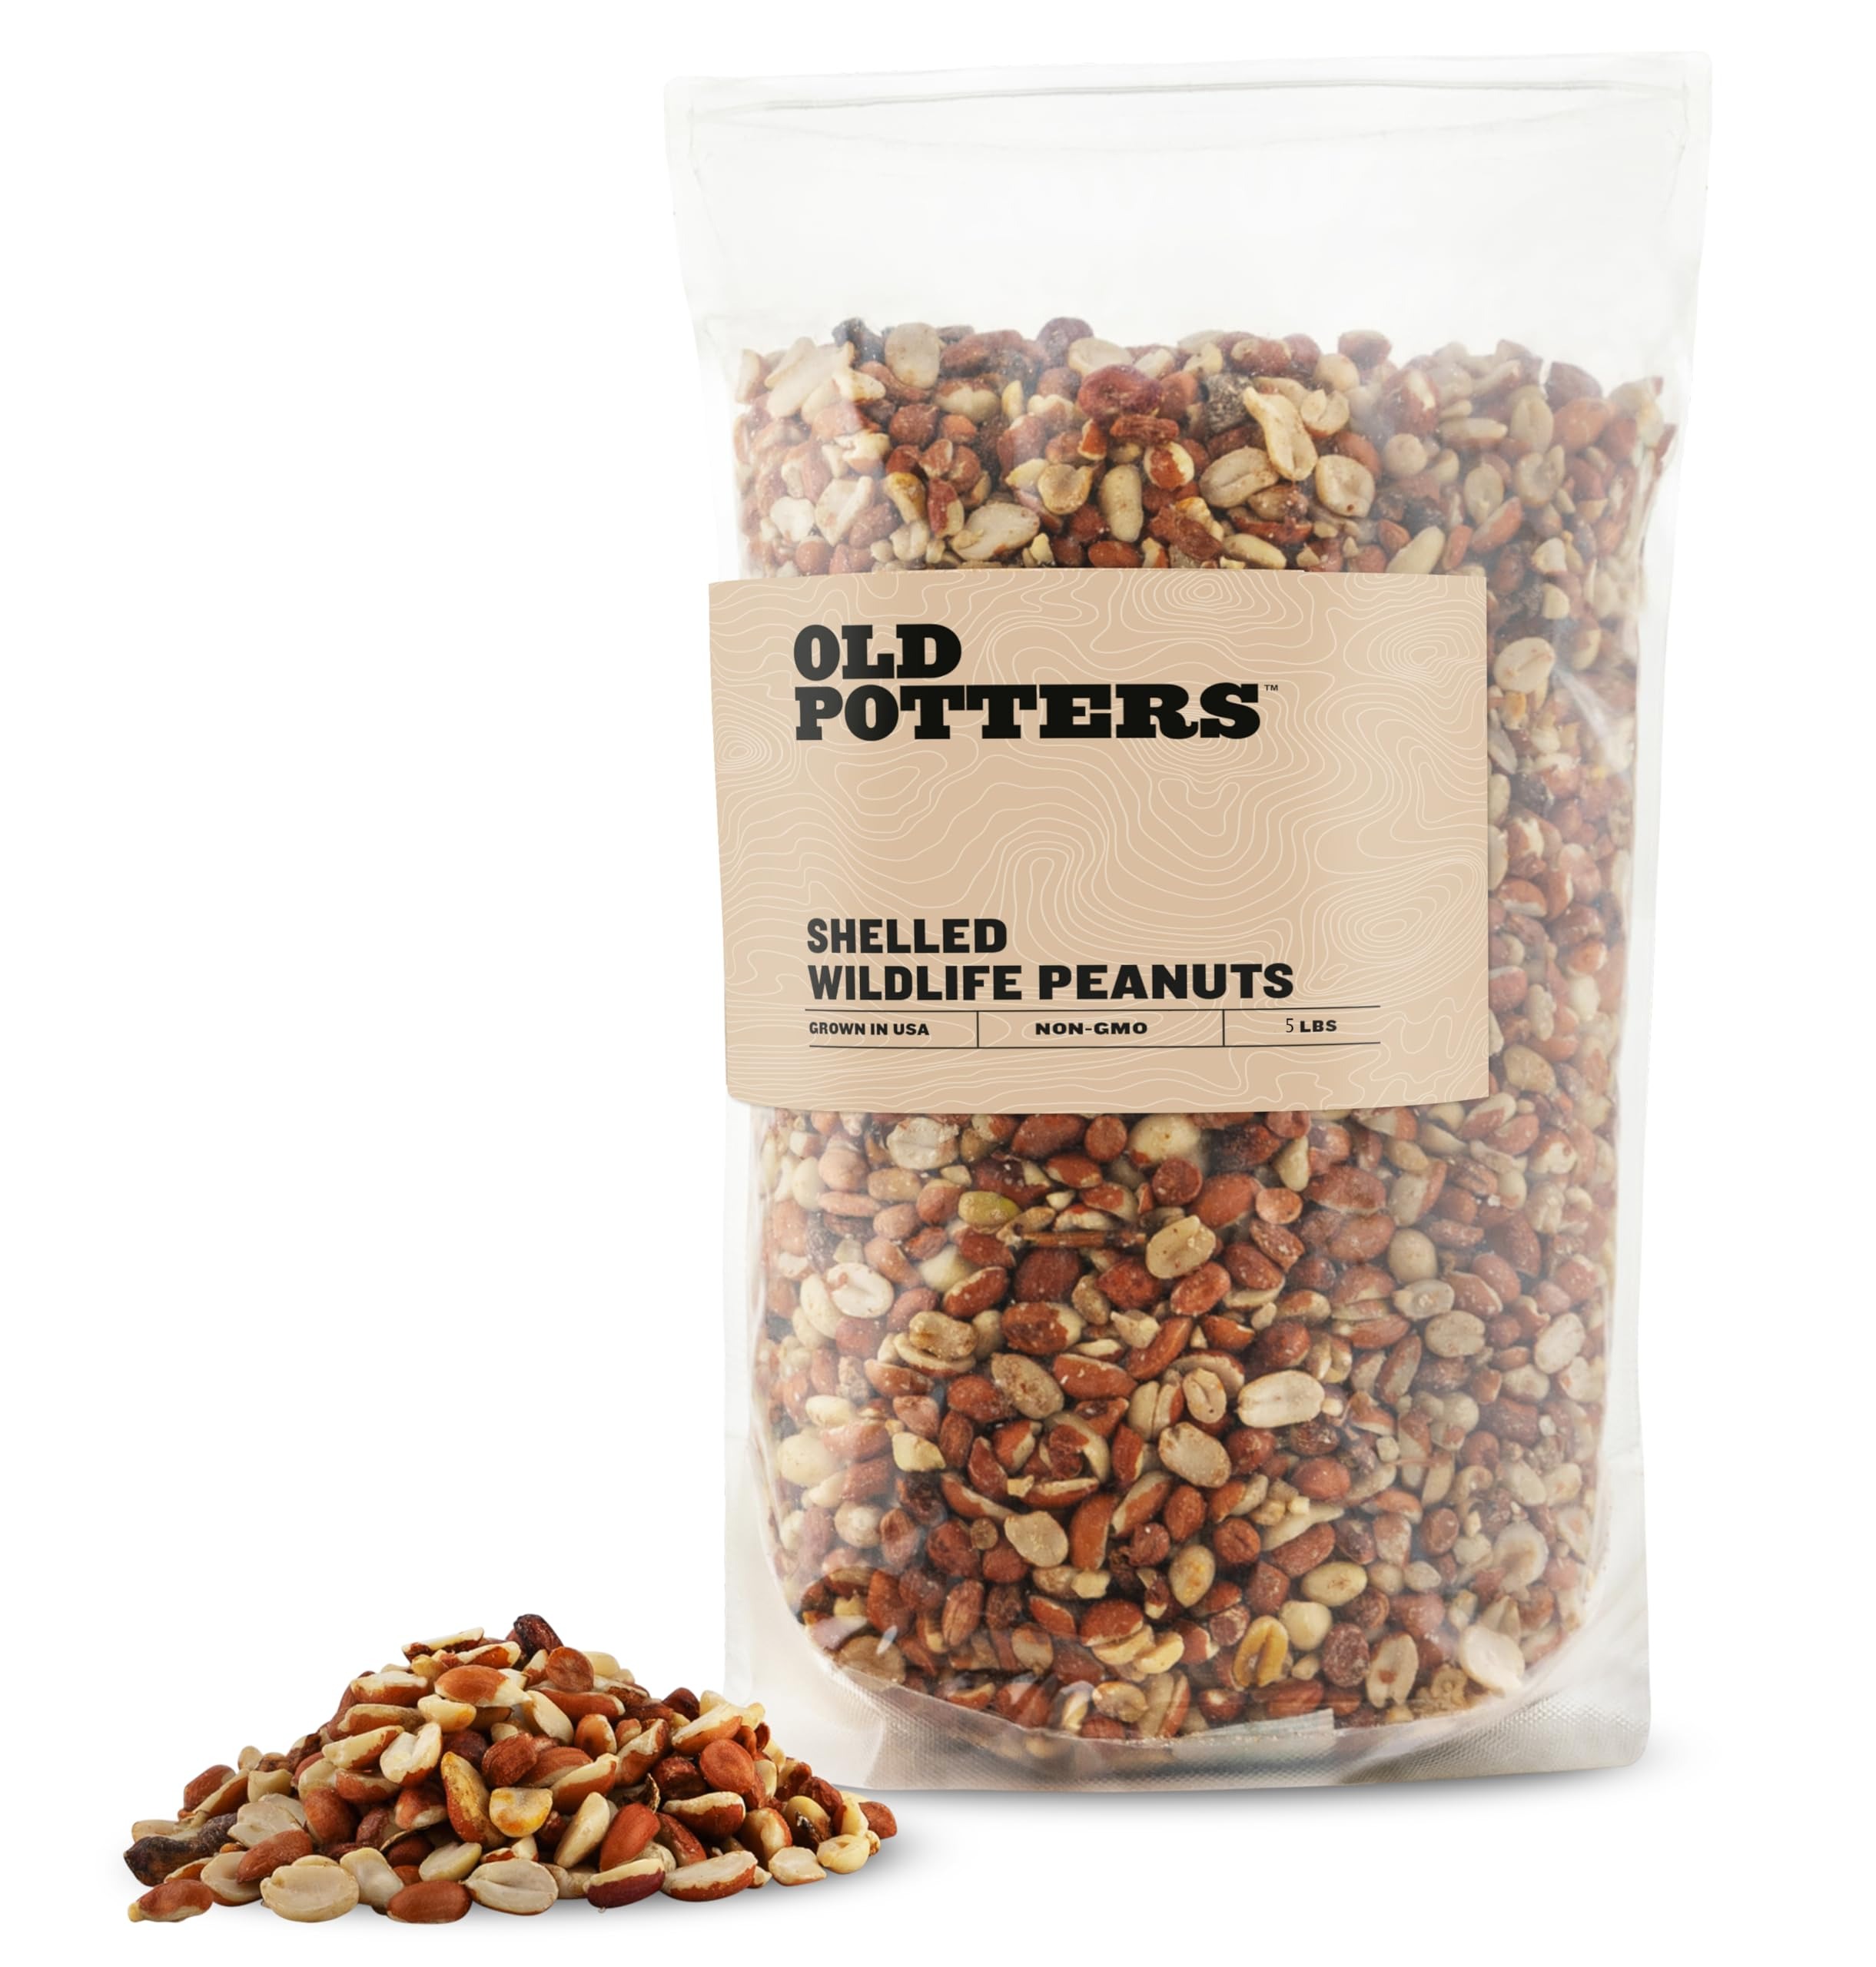
Item Name: Old Potters Wildlife Shelled Peanuts, 5 lbs for Birds, Squirrels and Wildlife. USA Grown Non-GMO Raw Shelled Peanuts. Wildlife Grade, Not for Human Consumption.
Bullet Point: Non - GMO
Product Description: Introducing our Wildlife Peanuts, a premium and wholesome squirrel food sourced from small farms in the USA. These non-GMO peanuts are thoughtfully grown to provide a natural and nutritious treat for the wildlife in your surroundings.
Value: 80.0
Unit: Ounce

Price: 32.22